Harrison, Australian Capital Territory

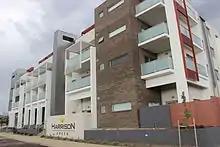
Harrison Green flats

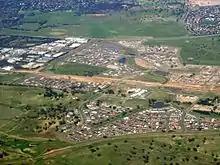
Harrison and Franklin aerial view from north east

Harrison is underlaid mostly by the Canberra Formation mudstone or volcanics from the late middle Silurian age.